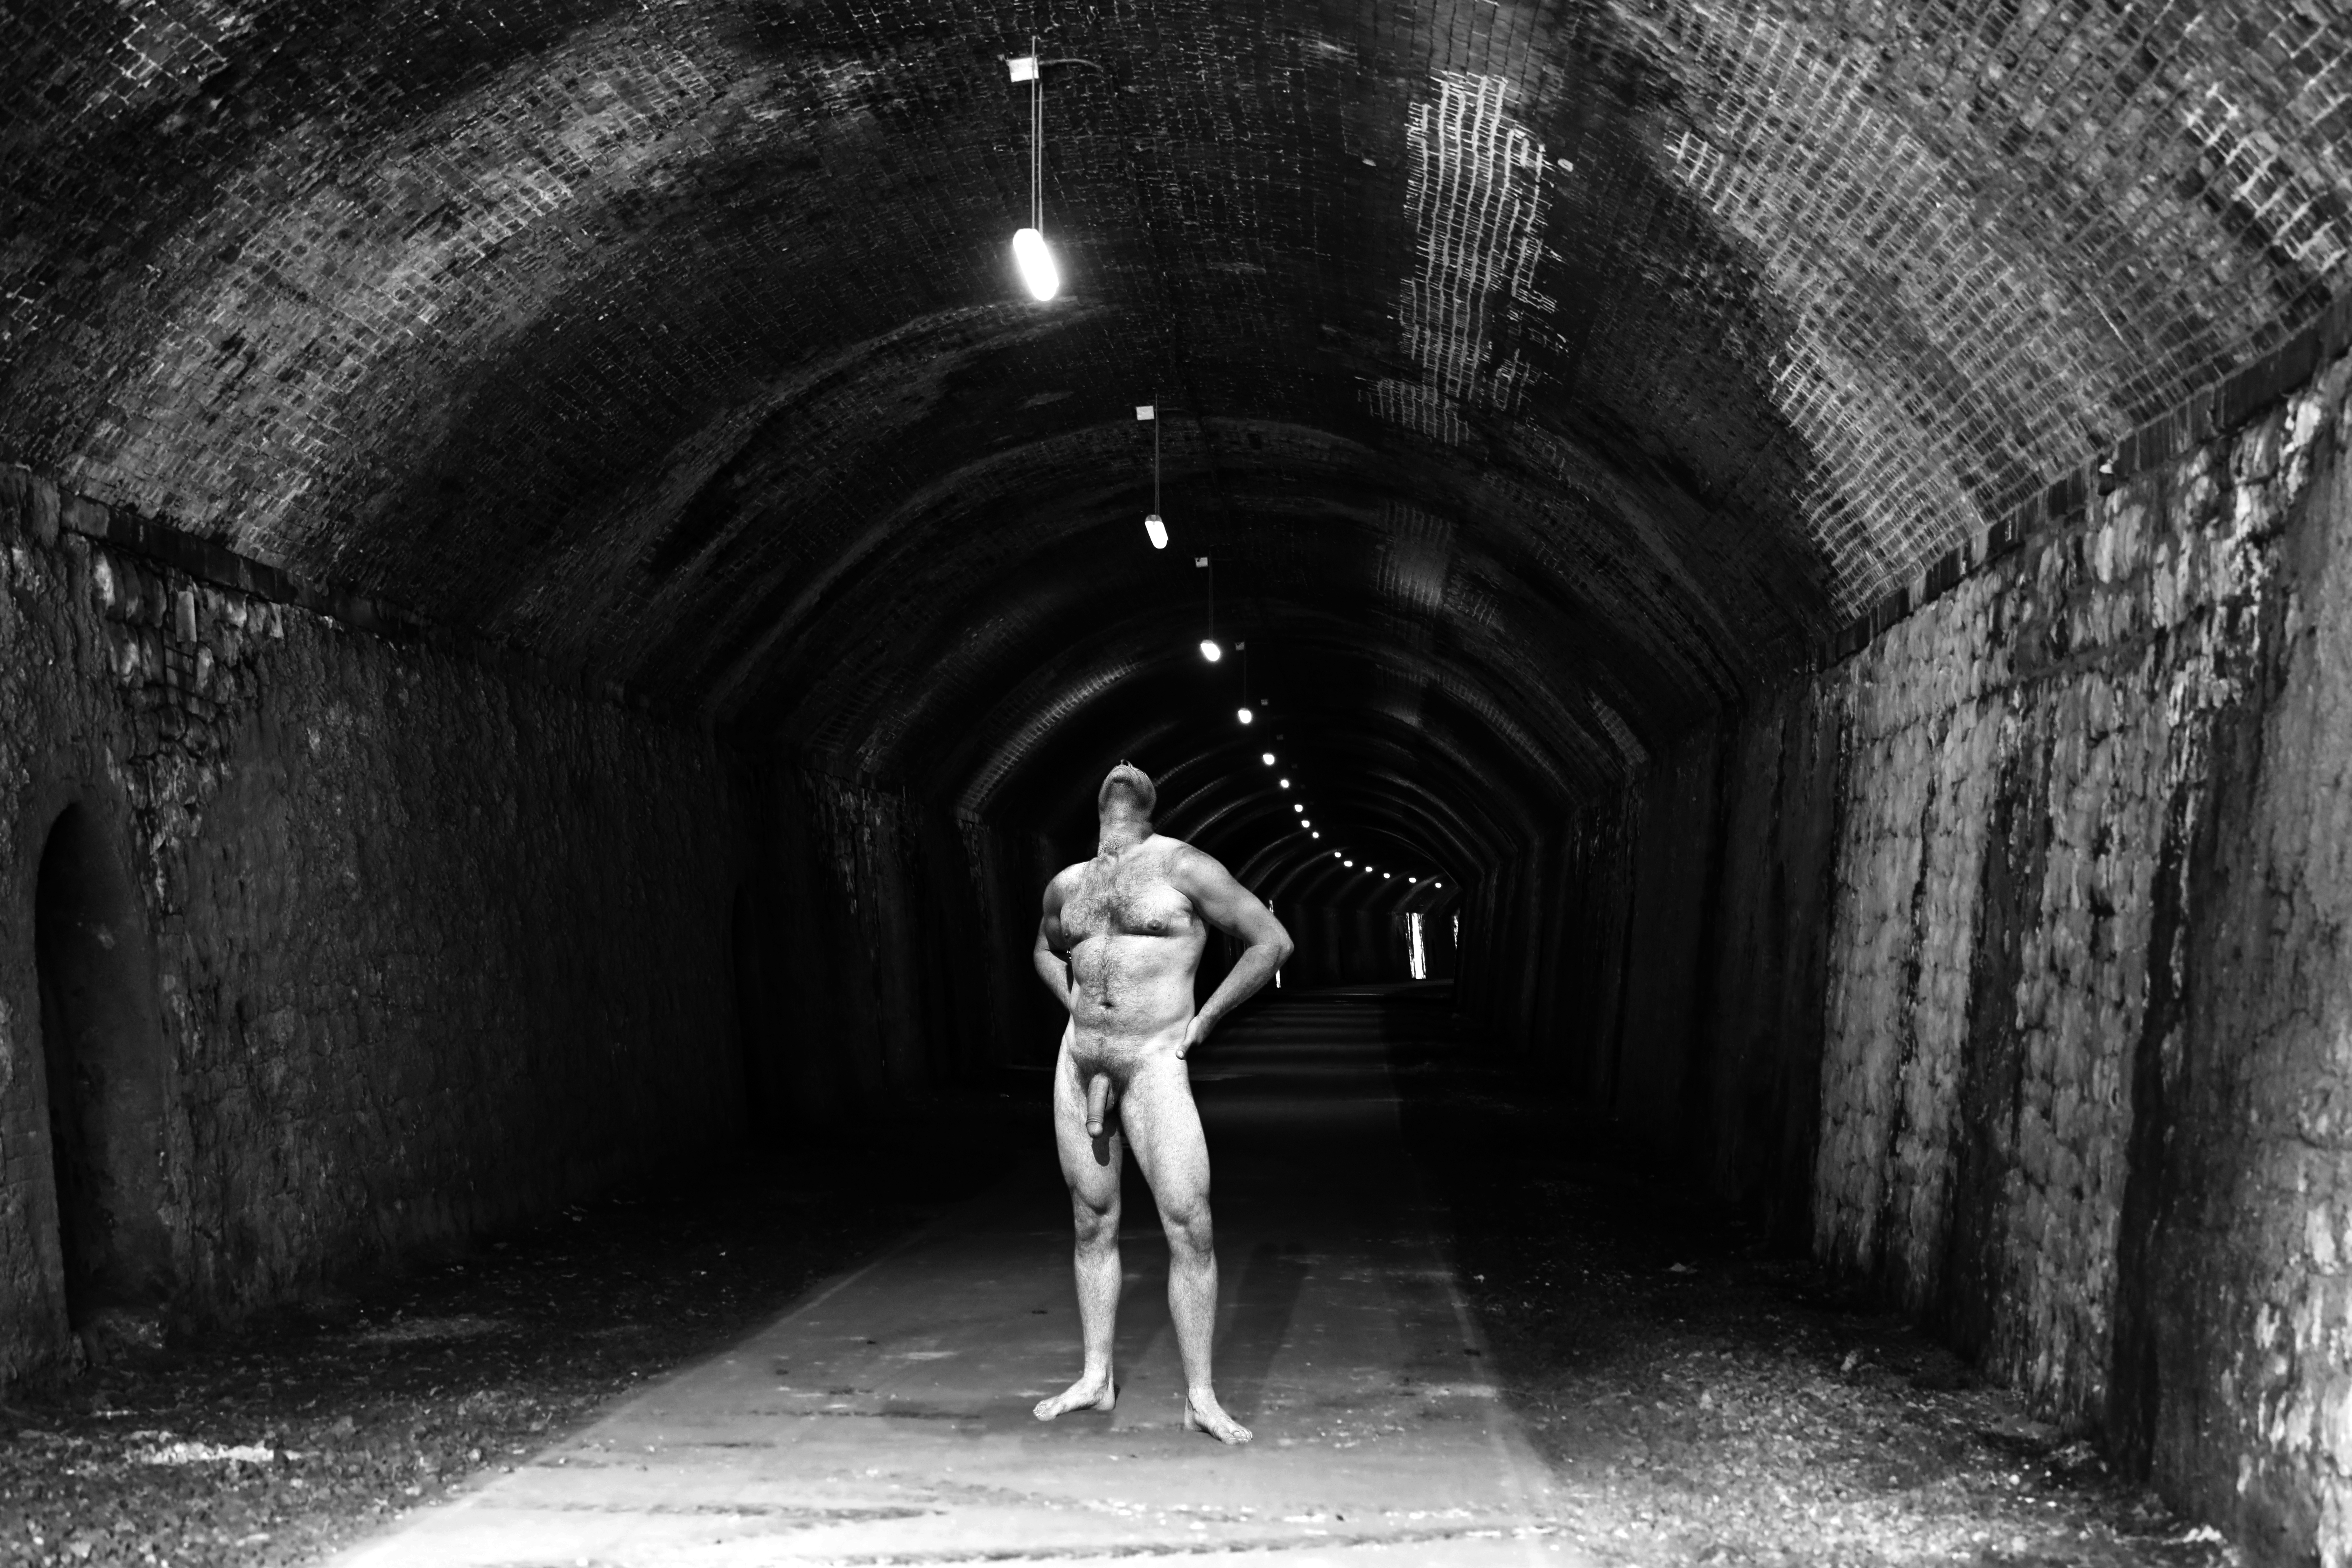
male, nude, naked, nudity, tunnel, bare, chest, torso, muscle, naturist, leg, black, human, infrastructure, standing, flash photography, black and white, style, art, monochrome, monochrome photography, beauty, darkness, symmetry, road, arch, brick, stock photography, visual arts, room, street, history, shadow, crypt, vault, concrete, brickwork, human leg